Anthony Ashley Cooper, 1st Earl of Shaftesbury

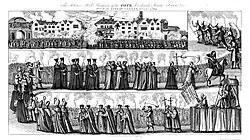
"The Solemn Mock Procession of the Pope, Cardinals, Jesuits, Friars, Etc. Through the City of London, 17 November 1679." Throughout the Exclusion Crisis, Shaftesbury's Whig allies in the Green Ribbon Club engaged in anti-Catholic propaganda, such as mock processions, the climax of which involved burning the pope in effigy.

Charles II now turned to Thomas Osborne, Earl of Danby. Danby proceeded to freeze out peers who had collaborated during the Cromwellian regime and promoted former royalists. Danby was a champion of the Church of England who favoured strict interpretation of the penal laws against both Catholics and Protestant Nonconformists.